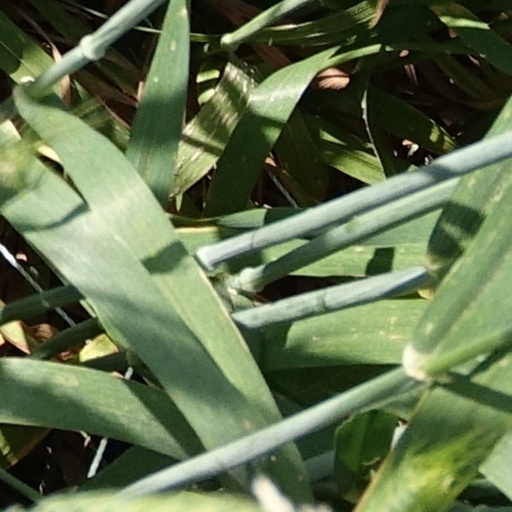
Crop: wheat